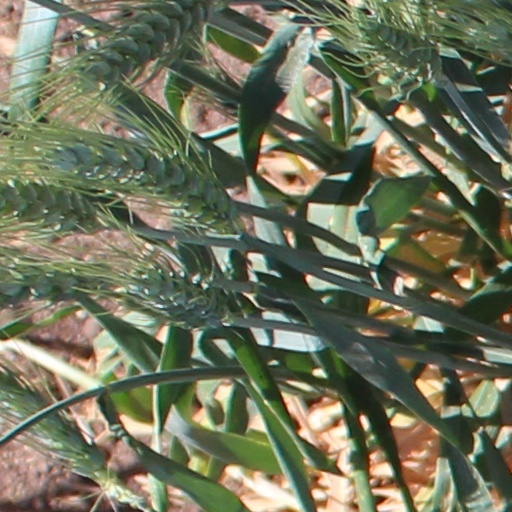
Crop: wheat